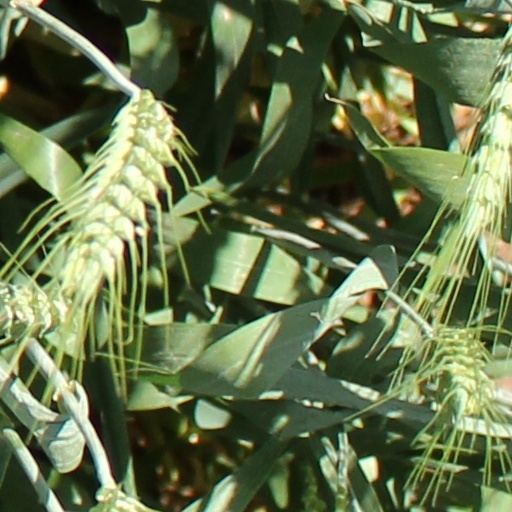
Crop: wheat